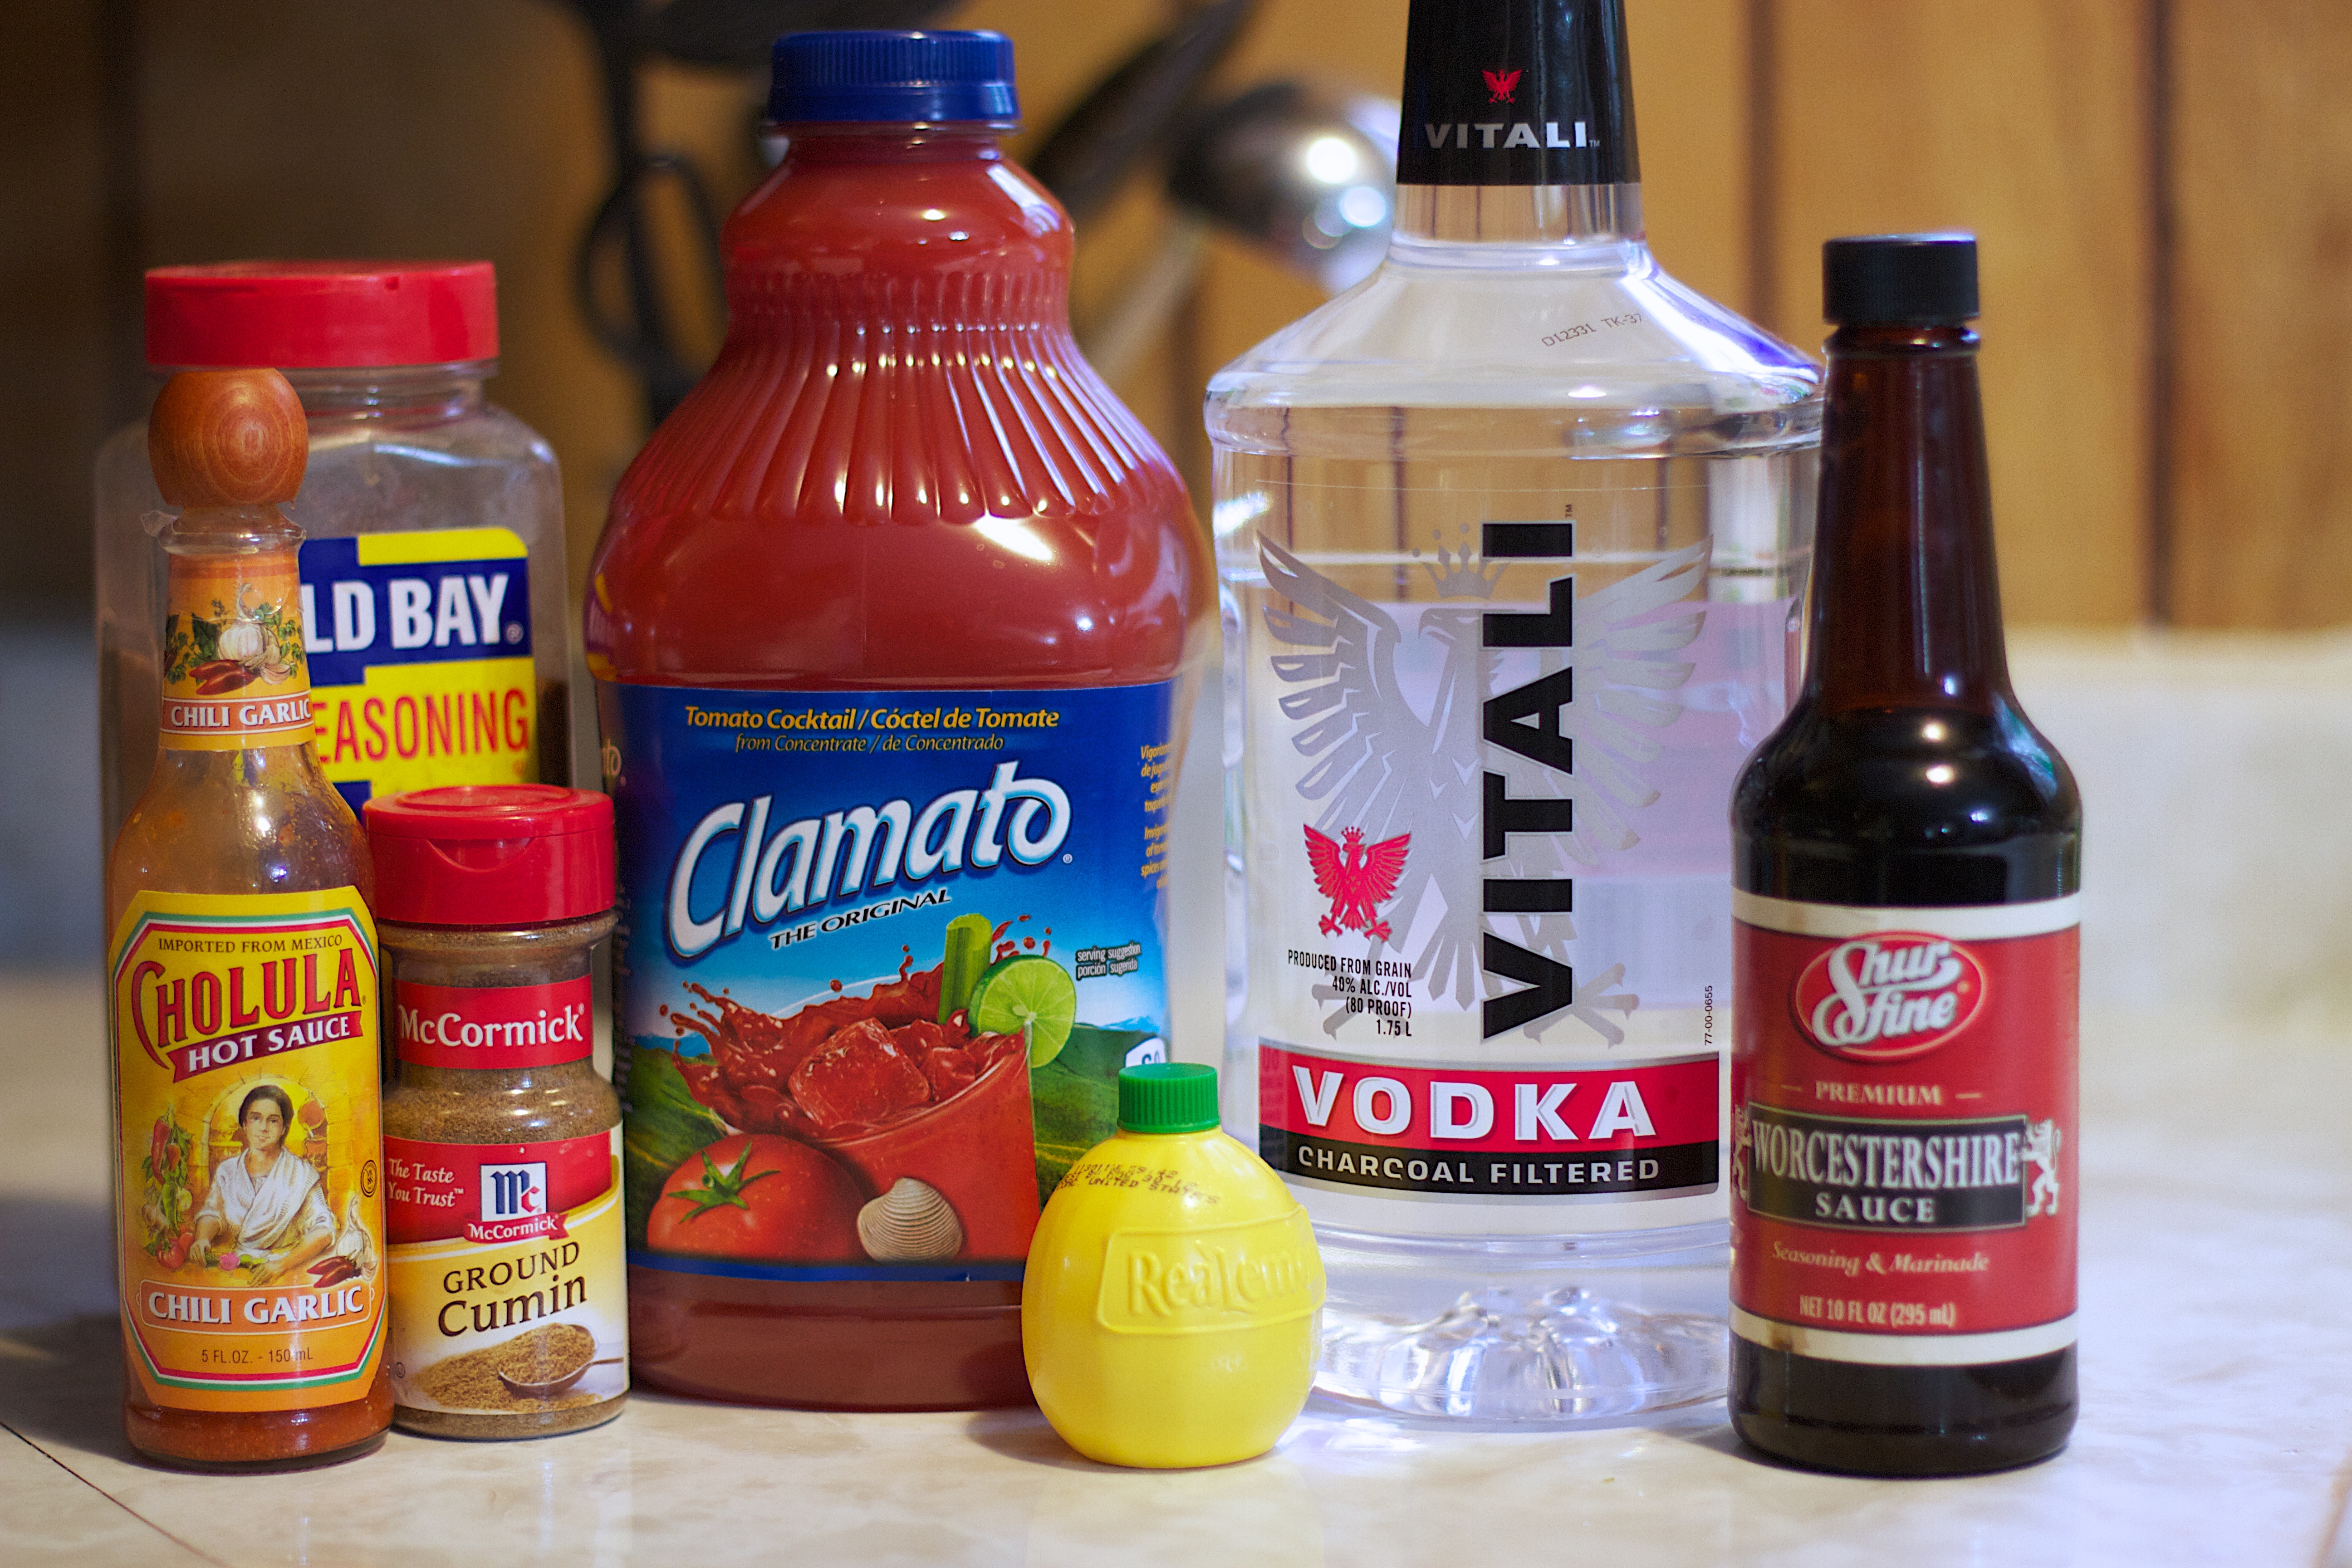
food, produce, drink, bottle, juice, condiment, liqueur